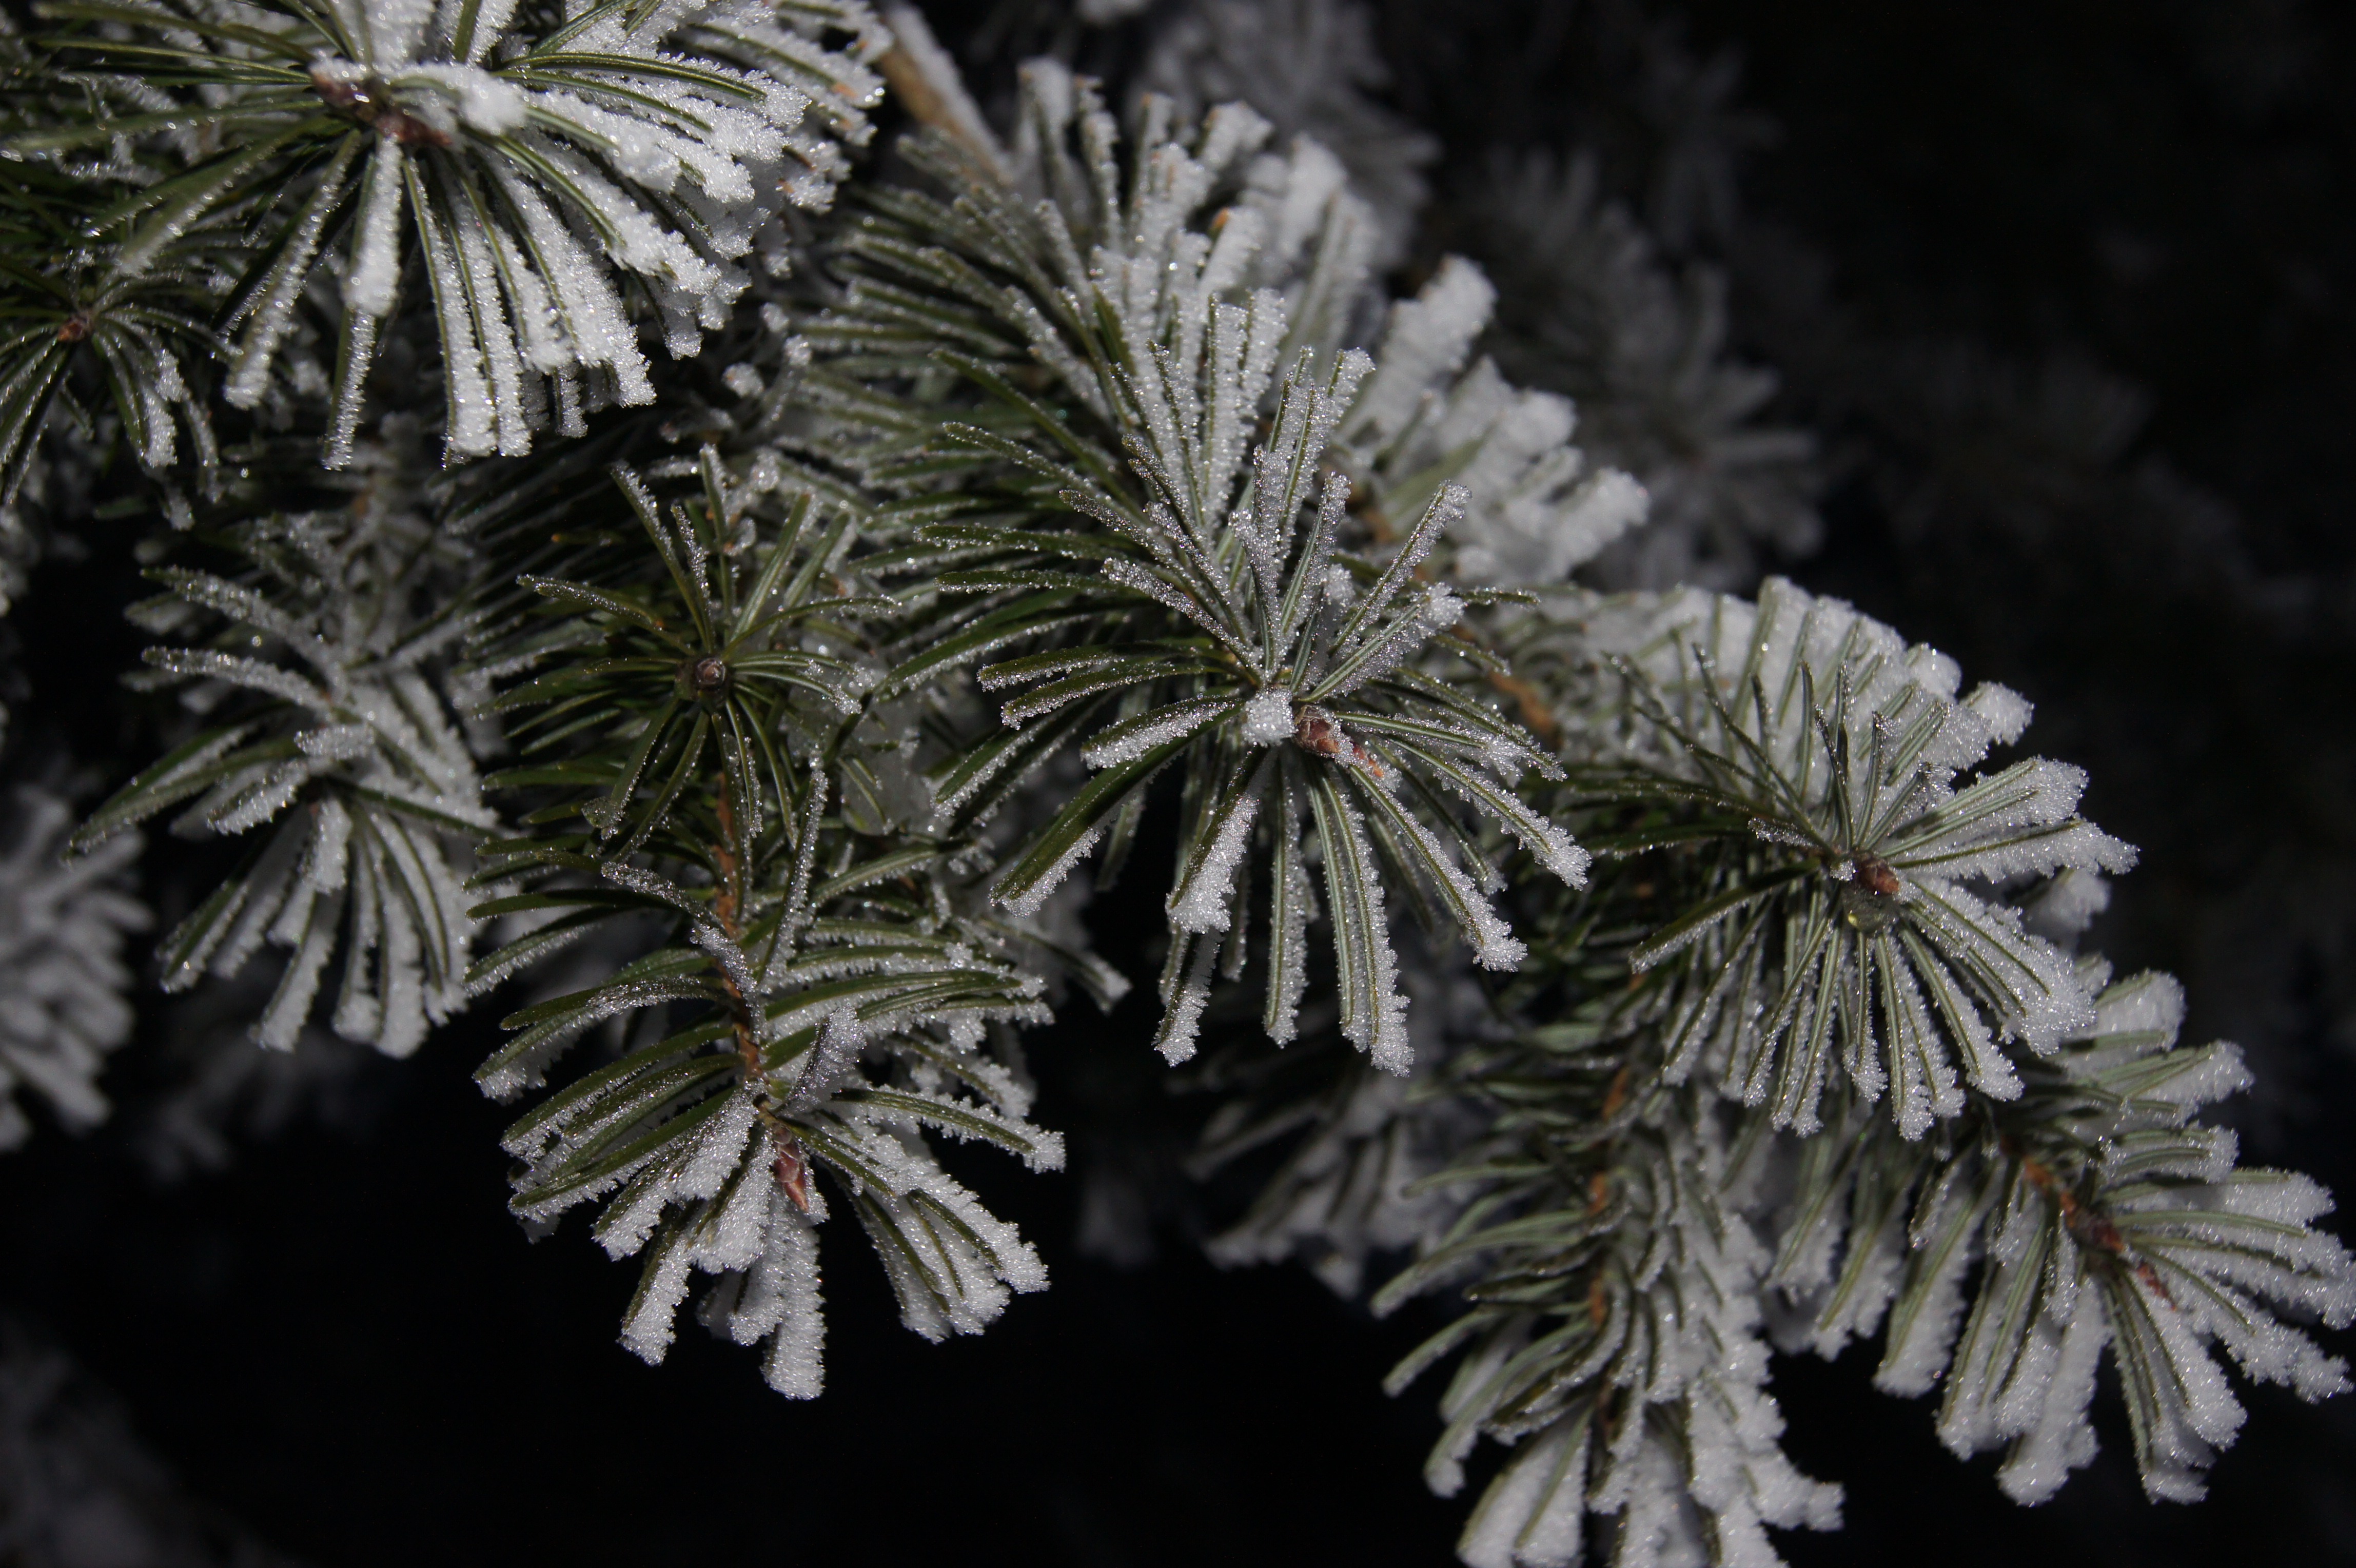
tree, grass, branch, snow, cold, winter, plant, leaf, flower, frost, botany, fir, flora, twig, conifer, trees, spruce, branches, hoarfrost, freezing, plant stem, woody plant, land plant